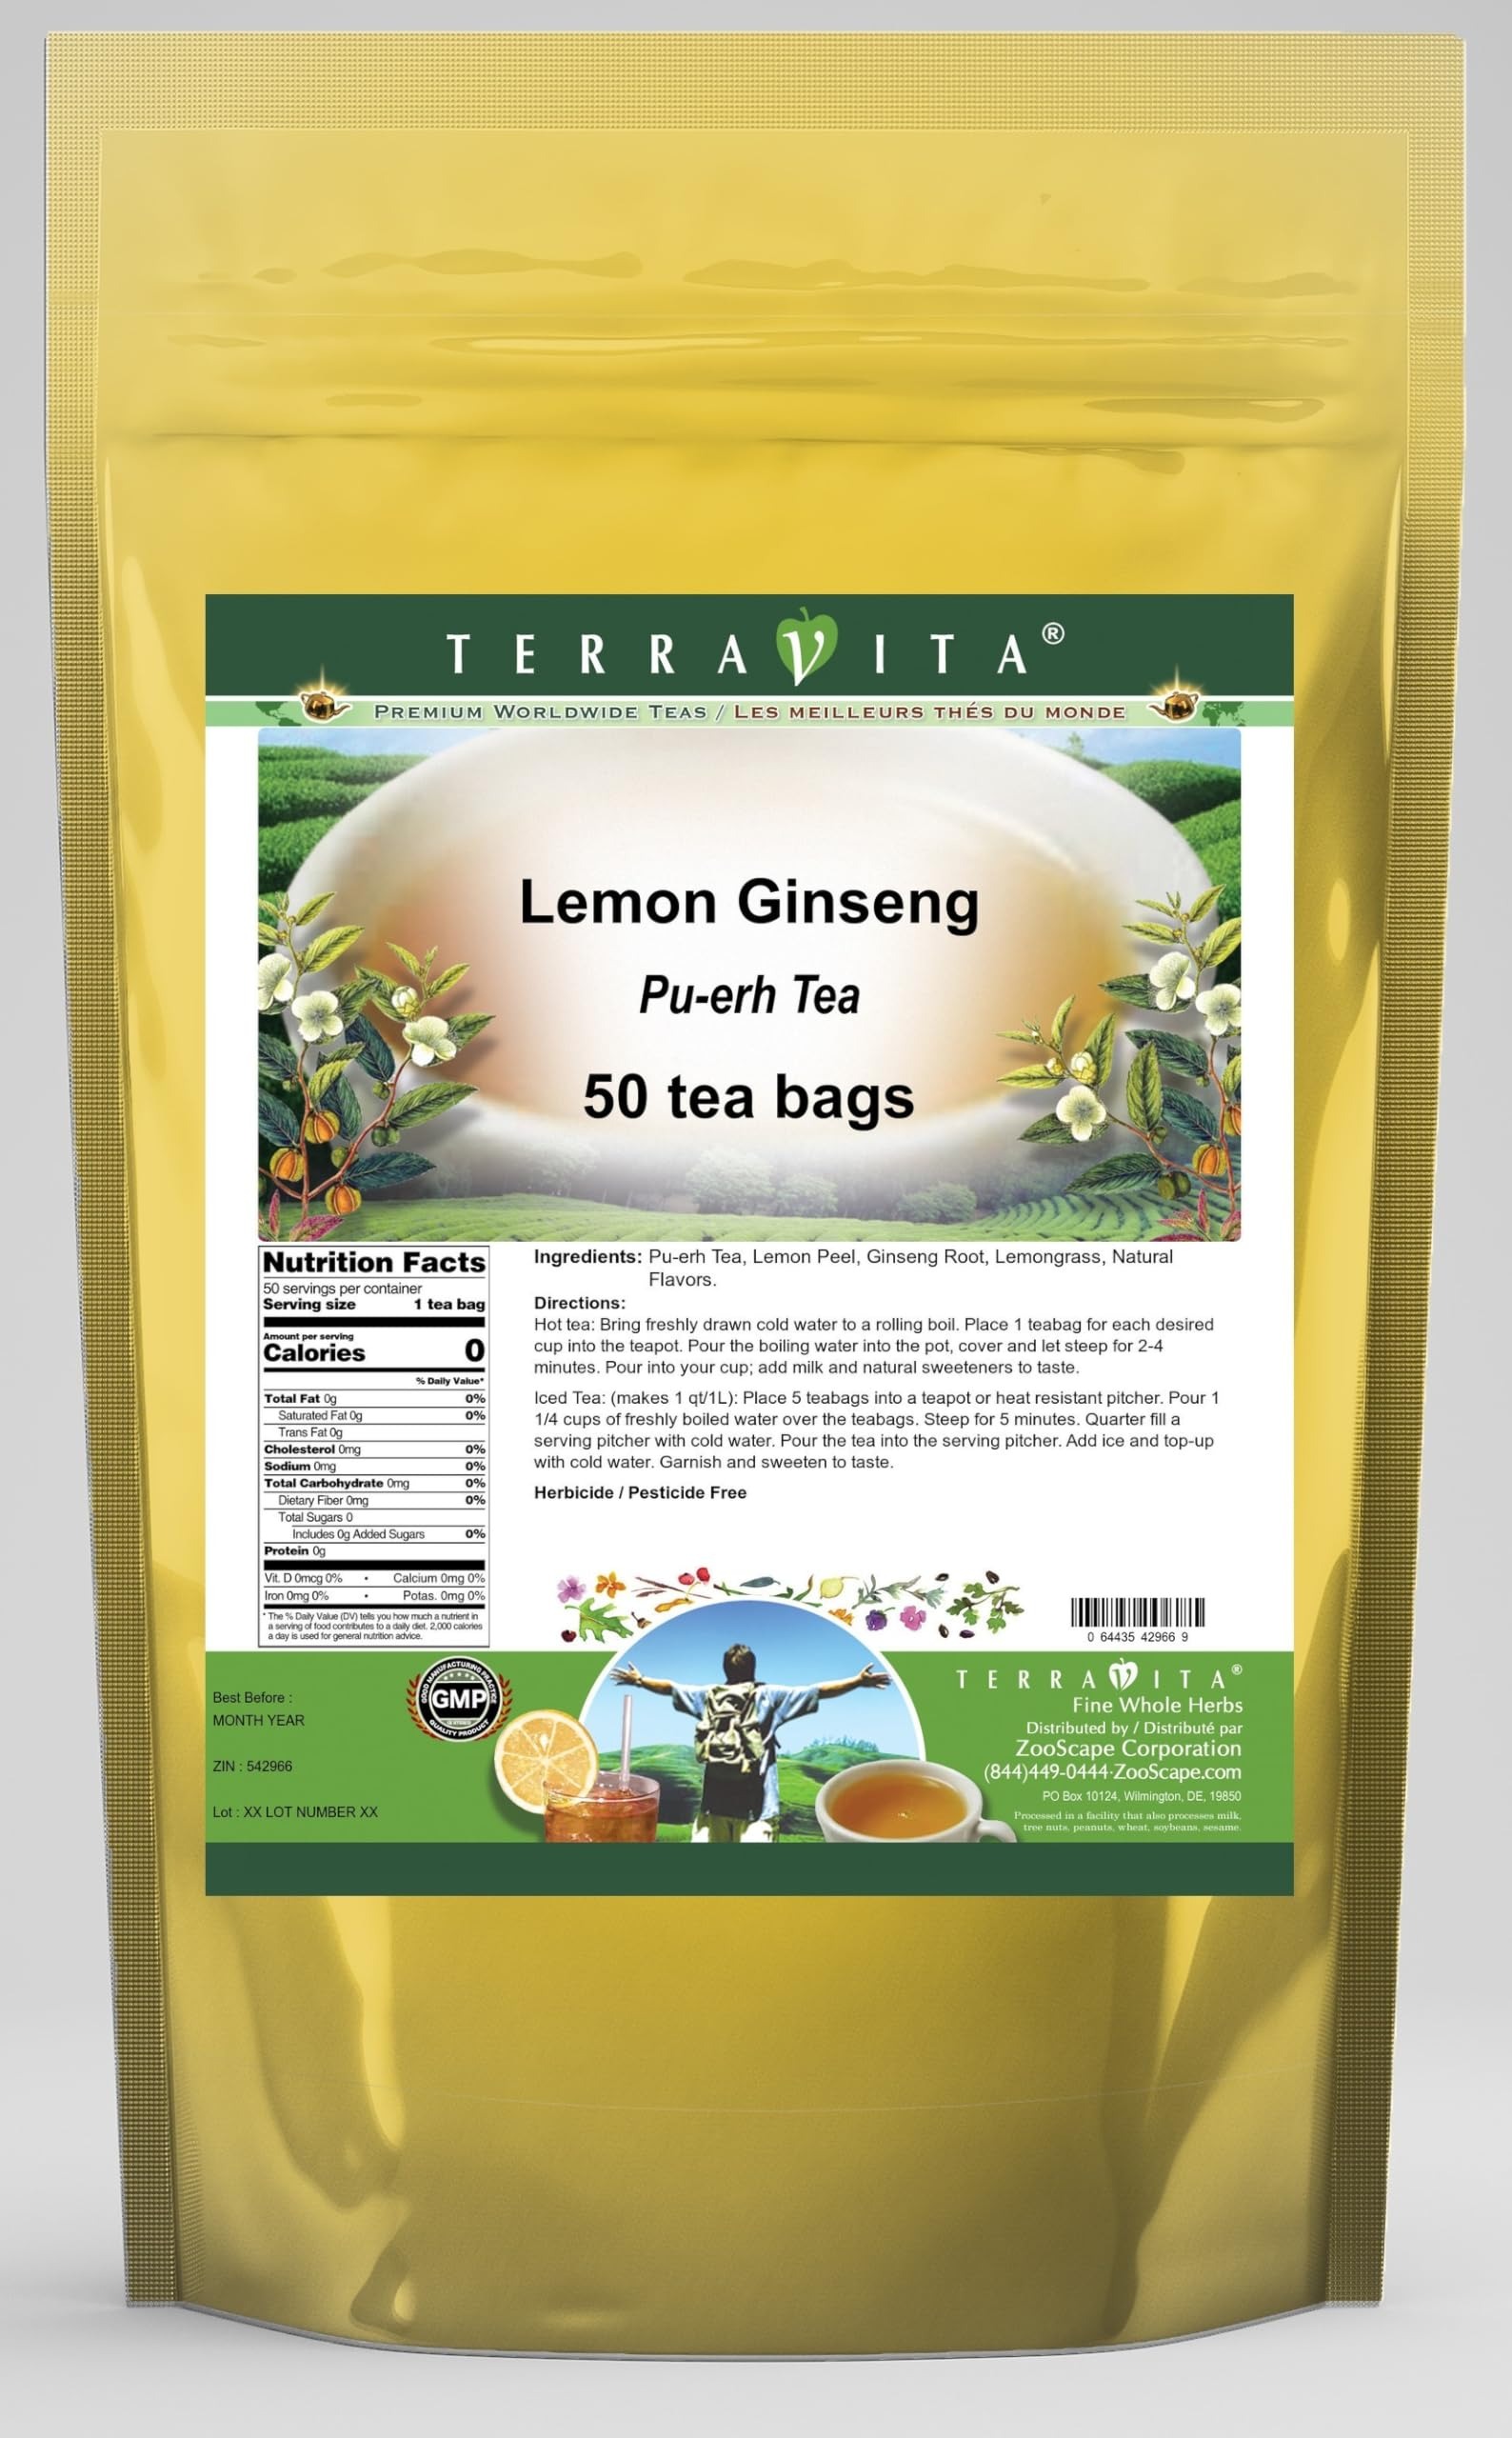
Item Name: Lemon Ginseng Pu-erh Tea (50 tea bags, ZIN: 542966) - 2 Pack
Bullet Point 1: Our Lemon Ginseng Pu-erh Tea is a terrific flavored Pu-erh tea with Lemon Peel, Ginseng Root and Lemongrass that you can enjoy again and again! You will really enjoy the special Lemon Ginseng aroma and taste! - Ingredients: Pu-erh tea, Lemon Peel, Ginseng Root, Lemongrass and Natural Lemon Ginseng Flavor.
Bullet Point 2: No fillers.
Bullet Point 3: Manufacturer: TerraVita
Bullet Point 4: Size: 50 tea bags
Bullet Point 5: Pu-erh Tea Bags - Packed in a convenient upright pouch!
Product Description: Our Lemon Ginseng Pu-erh Tea is a terrific flavored Pu-erh tea with Lemon Peel, Ginseng Root and Lemongrass that you can enjoy again and again! You will really enjoy the special Lemon Ginseng aroma and taste! - Ingredients: Pu-erh tea, Lemon Peel, Ginseng Root, Lemongrass and Natural Lemon Ginseng Flavor. - Hot tea brewing method: Bring freshly drawn cold water to a rolling boil. Place 1 teabag for each desired cup into the teapot. Pour the boiling water into the pot, cover and let steep for 2-4 minutes. Pour into your cup; add milk and natural sweeteners to taste. - Iced tea brewing method: (to make 1 liter/quart): Place 5 teabags into a teapot or heat resistant pitcher. Pour 1 1/4 cups of freshly boiled water over the teabags. Steep for 5 minutes. Quarter fill a serving pitcher with cold water. Pour the tea into the serving pitcher. Add ice and top-up with cold water. Garnish and sweeten to taste. - TerraVita is an exclusive line of premium-quality, natural source products that use only the finest, purest and most potent ingredients found around the world. TerraVita is hallmarked by the highest possible standards of purity, potency, stability and freshness. All of our products are prepared with the highest elements of quality control, from raw materials through the entire manufacturing process, up to and including the moment that the bottles or bags are sealed for freshness and shipped out to you. Our highest possible standards are certified by independent laboratories and backed by our personal guarantee. - TerraVita exists to meet and ensure your family's health and wellness without the harmful effects of chemicals and health products. We strive to make all of our products affordable and reliable and are constantly searching the market to maintain our affordability
Value: 100.0
Unit: Count

Price: 39.71